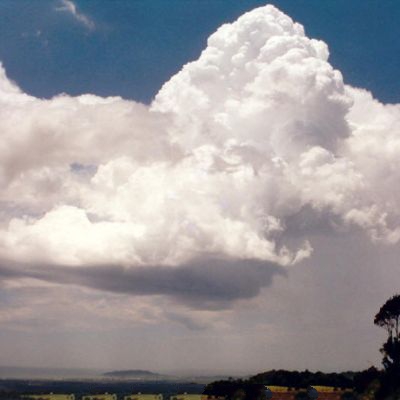
Cloud type: Cumulonimbus (Cb)